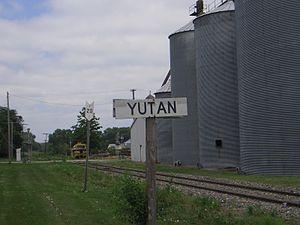
La ville américaine de Yutan est située dans le comté de Saunders, dans l’État du Nebraska. Lors du recensement de 2010, sa population s’élevait à 1 174 habitants.